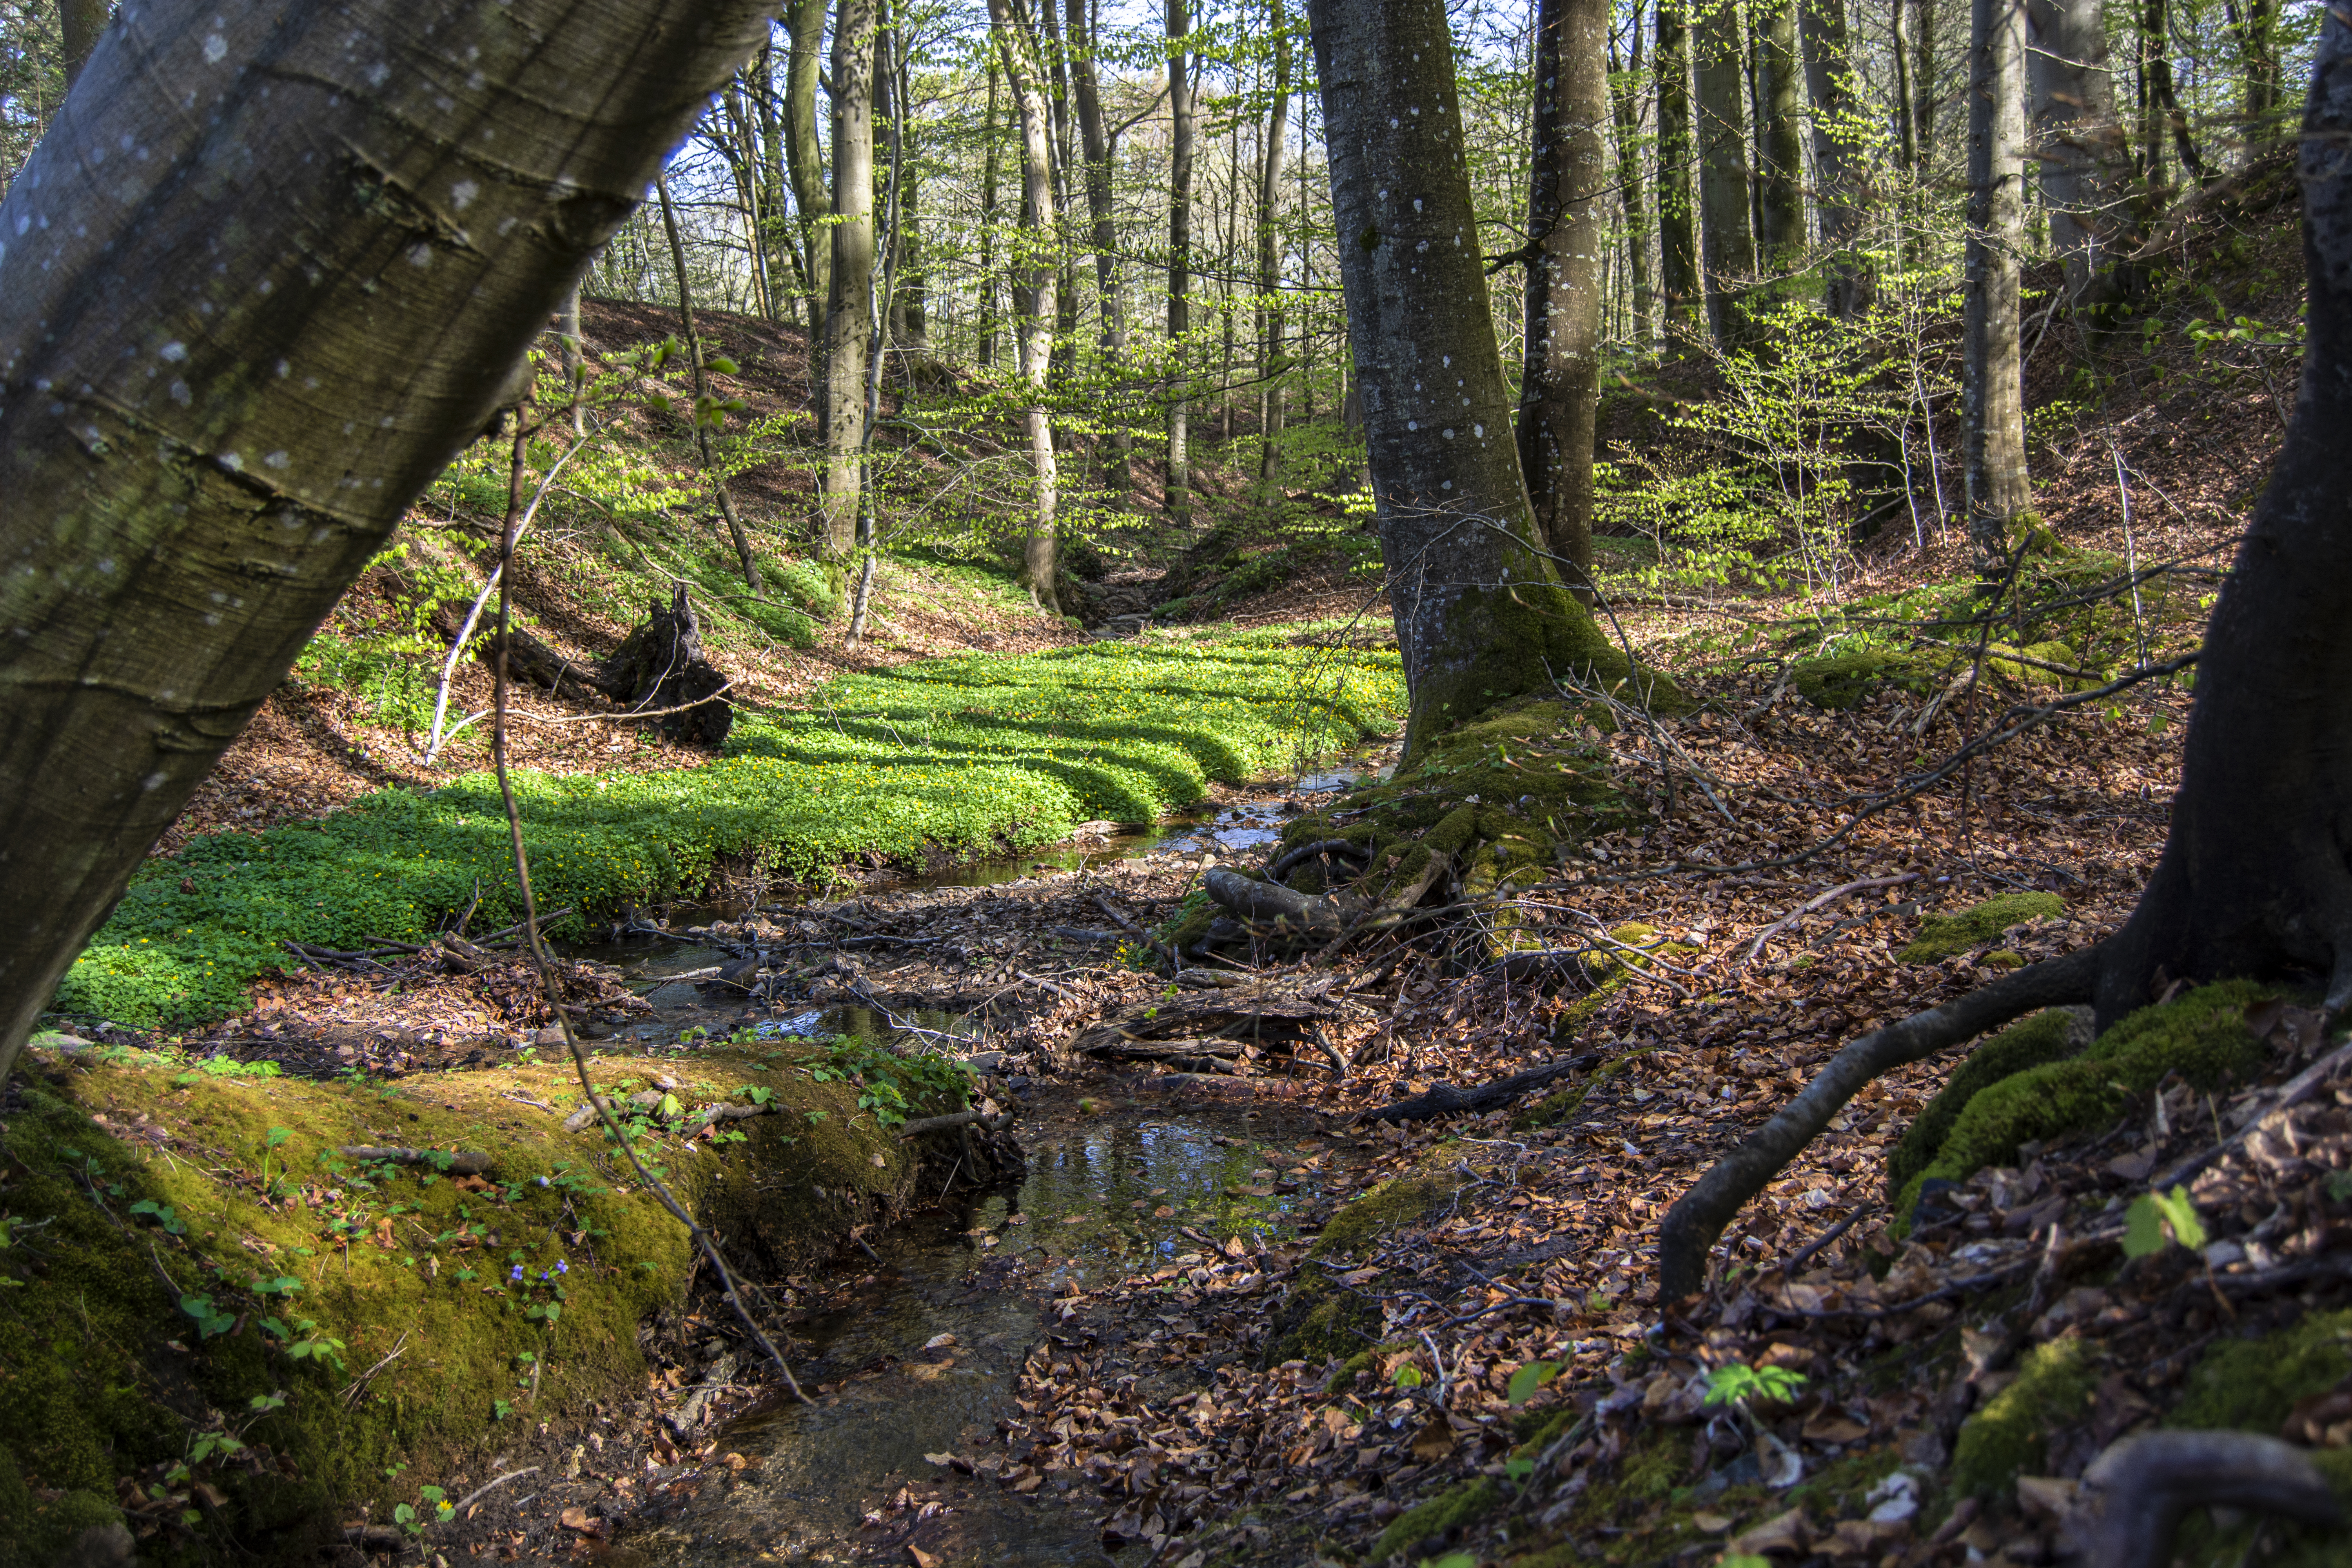
spring, forest, trees, nature, blossom, springtime, green, landscape, plant, plant community, natural landscape, tree, terrestrial plant, wood, trunk, deciduous, groundcover, grass, twig, root, trail, grove, temperate broadleaf and mixed forest, woodland, soil, spruce fir forest, non vascular land plant, riparian forest, path, jungle, rock, temperate coniferous forest, tropical and subtropical coniferous forests, Northern hardwood forest, old growth forest, wildlife, valdivian temperate rain forest, vascular plant, moss, rainforest, riparian zone, stream, plant stem, autumn